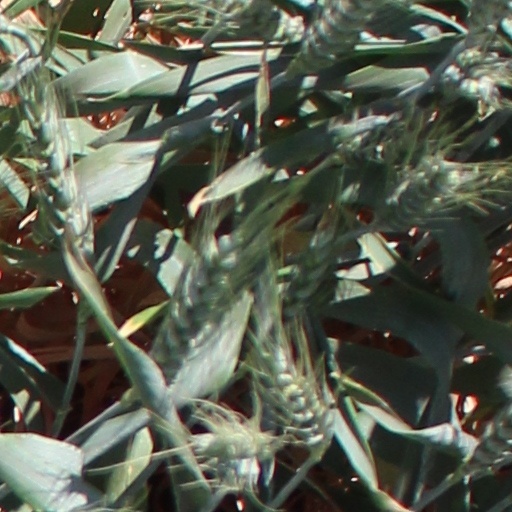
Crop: wheat